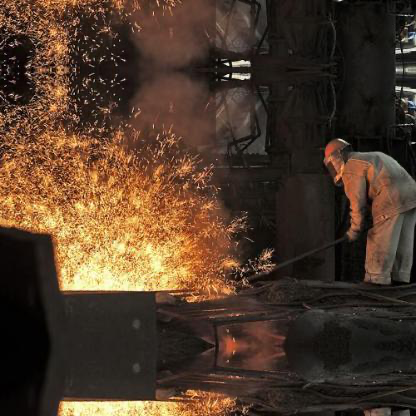
Objects in the image:
label: helmet